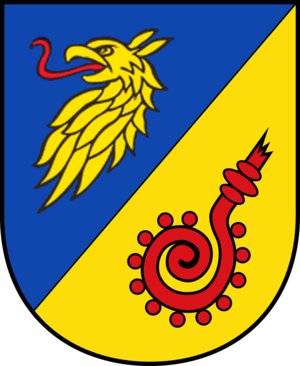
Kritzmow est une commune du Mecklembourg-Poméranie occidentale située dans l'arrondissement de Rostock.